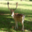
Label: deer